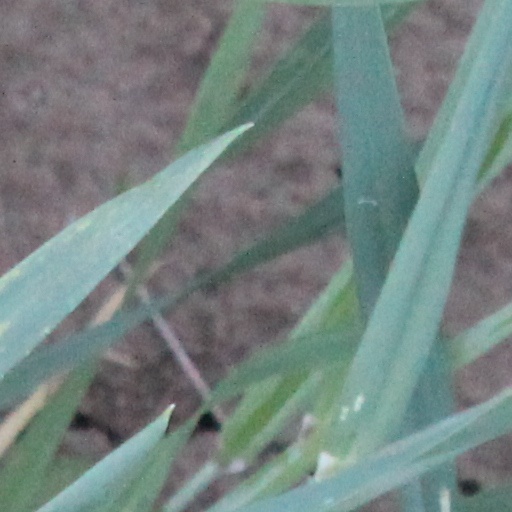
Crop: wheat